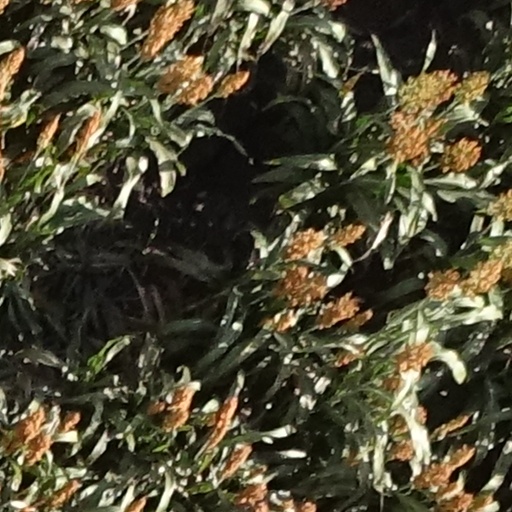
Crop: sorghum